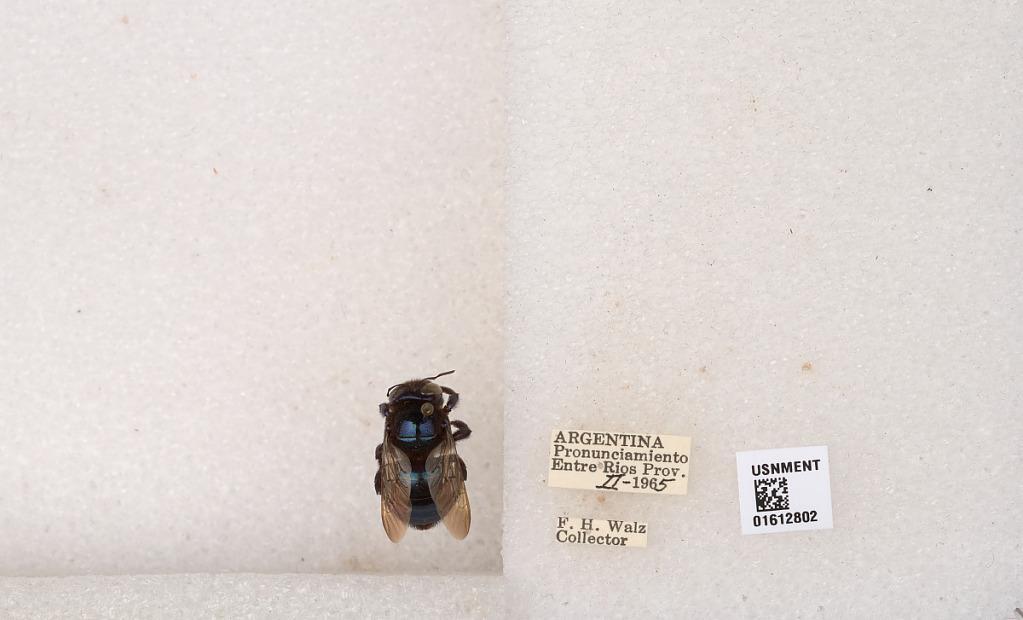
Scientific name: Xylocopa (Schonnherria) splendidula Lepeletier
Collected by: F. Walz
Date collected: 1965-2-1
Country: Argentina
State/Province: Entre Rios
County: Uruguay
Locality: Pronunciamiento